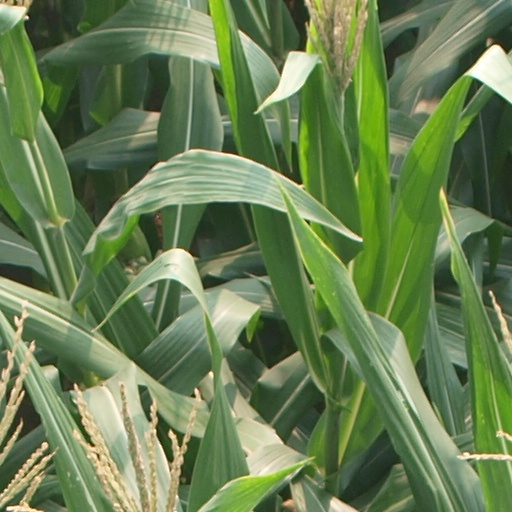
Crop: maize; corn